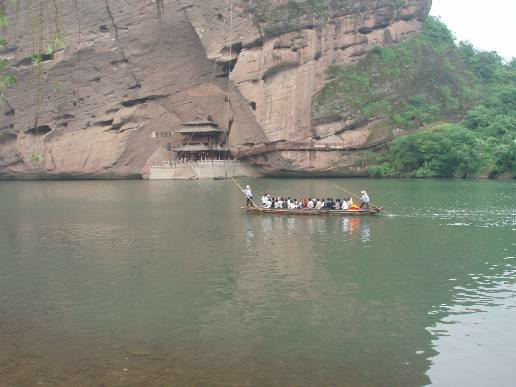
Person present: No